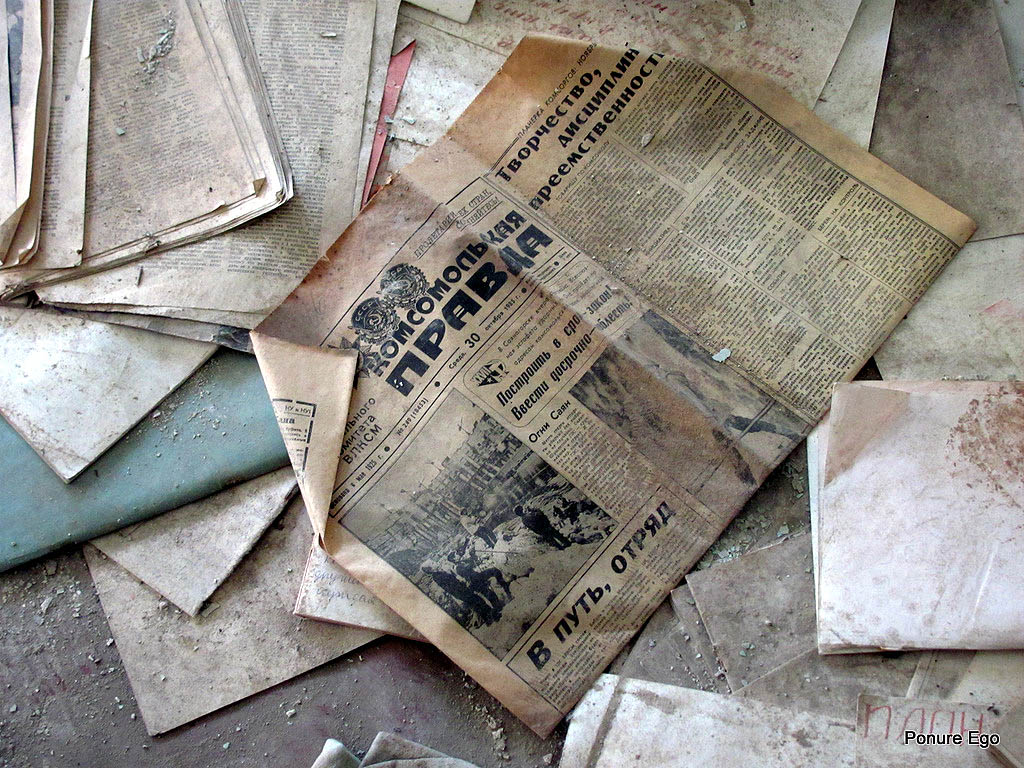
Waste category: paper